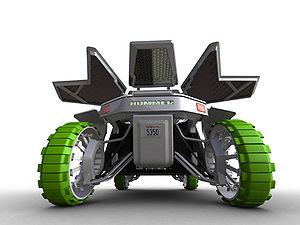
Le Hummer O2 est un véhicule 4x4 écologique créé par General Motors.